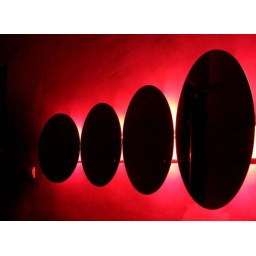
those are actually the mirrors in the bathroom